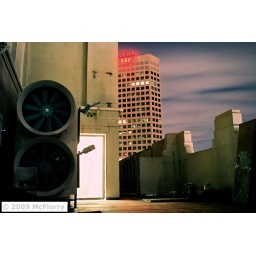
Air conditioning fan vents on a rather interesting hindley street rooftop with adelaide's 'iconic' westpac building in the background.